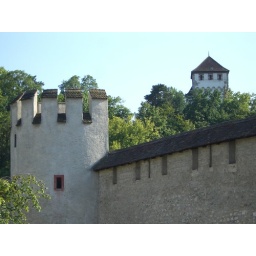
A tower in Basel's old city wall (CIMG7116)